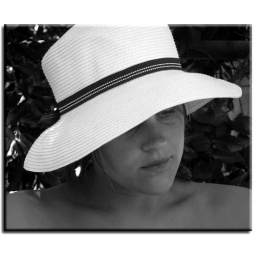
girl in a hat